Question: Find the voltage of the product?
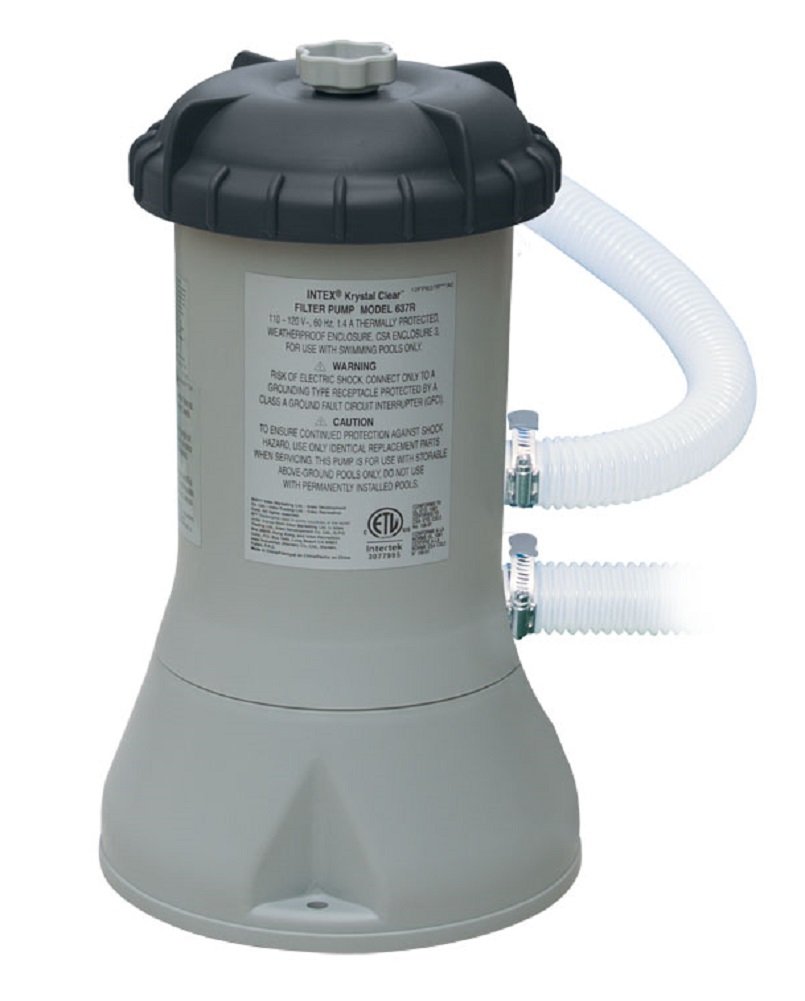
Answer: [110.0, 120.0] volt